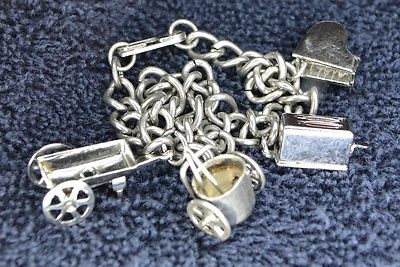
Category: toaster